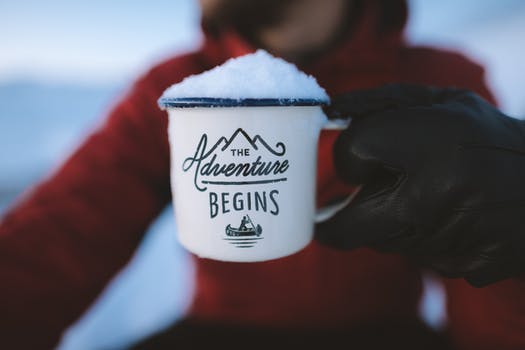
Label: No Watermark